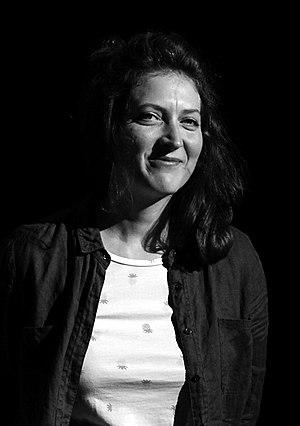
lors du Sunnyside, festival à Reims.
Ève Risser est une pianiste et flûtiste française née en 1982 à Colmar.